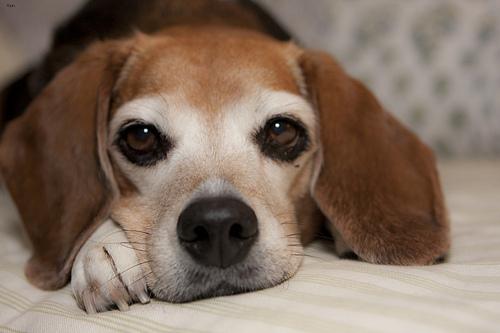
Breed: beagle